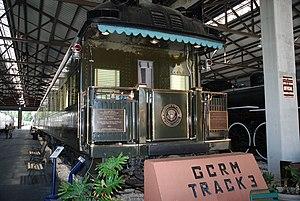
Wagon présidentiel Ferdinand Magellan au musée Gold Coast Railroad Museum de Miami en Floride.
La liste des véhicules officiels du président des États-Unis énumère les véhicules officiels des chefs d'État américains.
Les National Historic Landmarks de Floride sont les sites historiques d'intérêt national de l'État de Floride au sud-est des États-Unis.